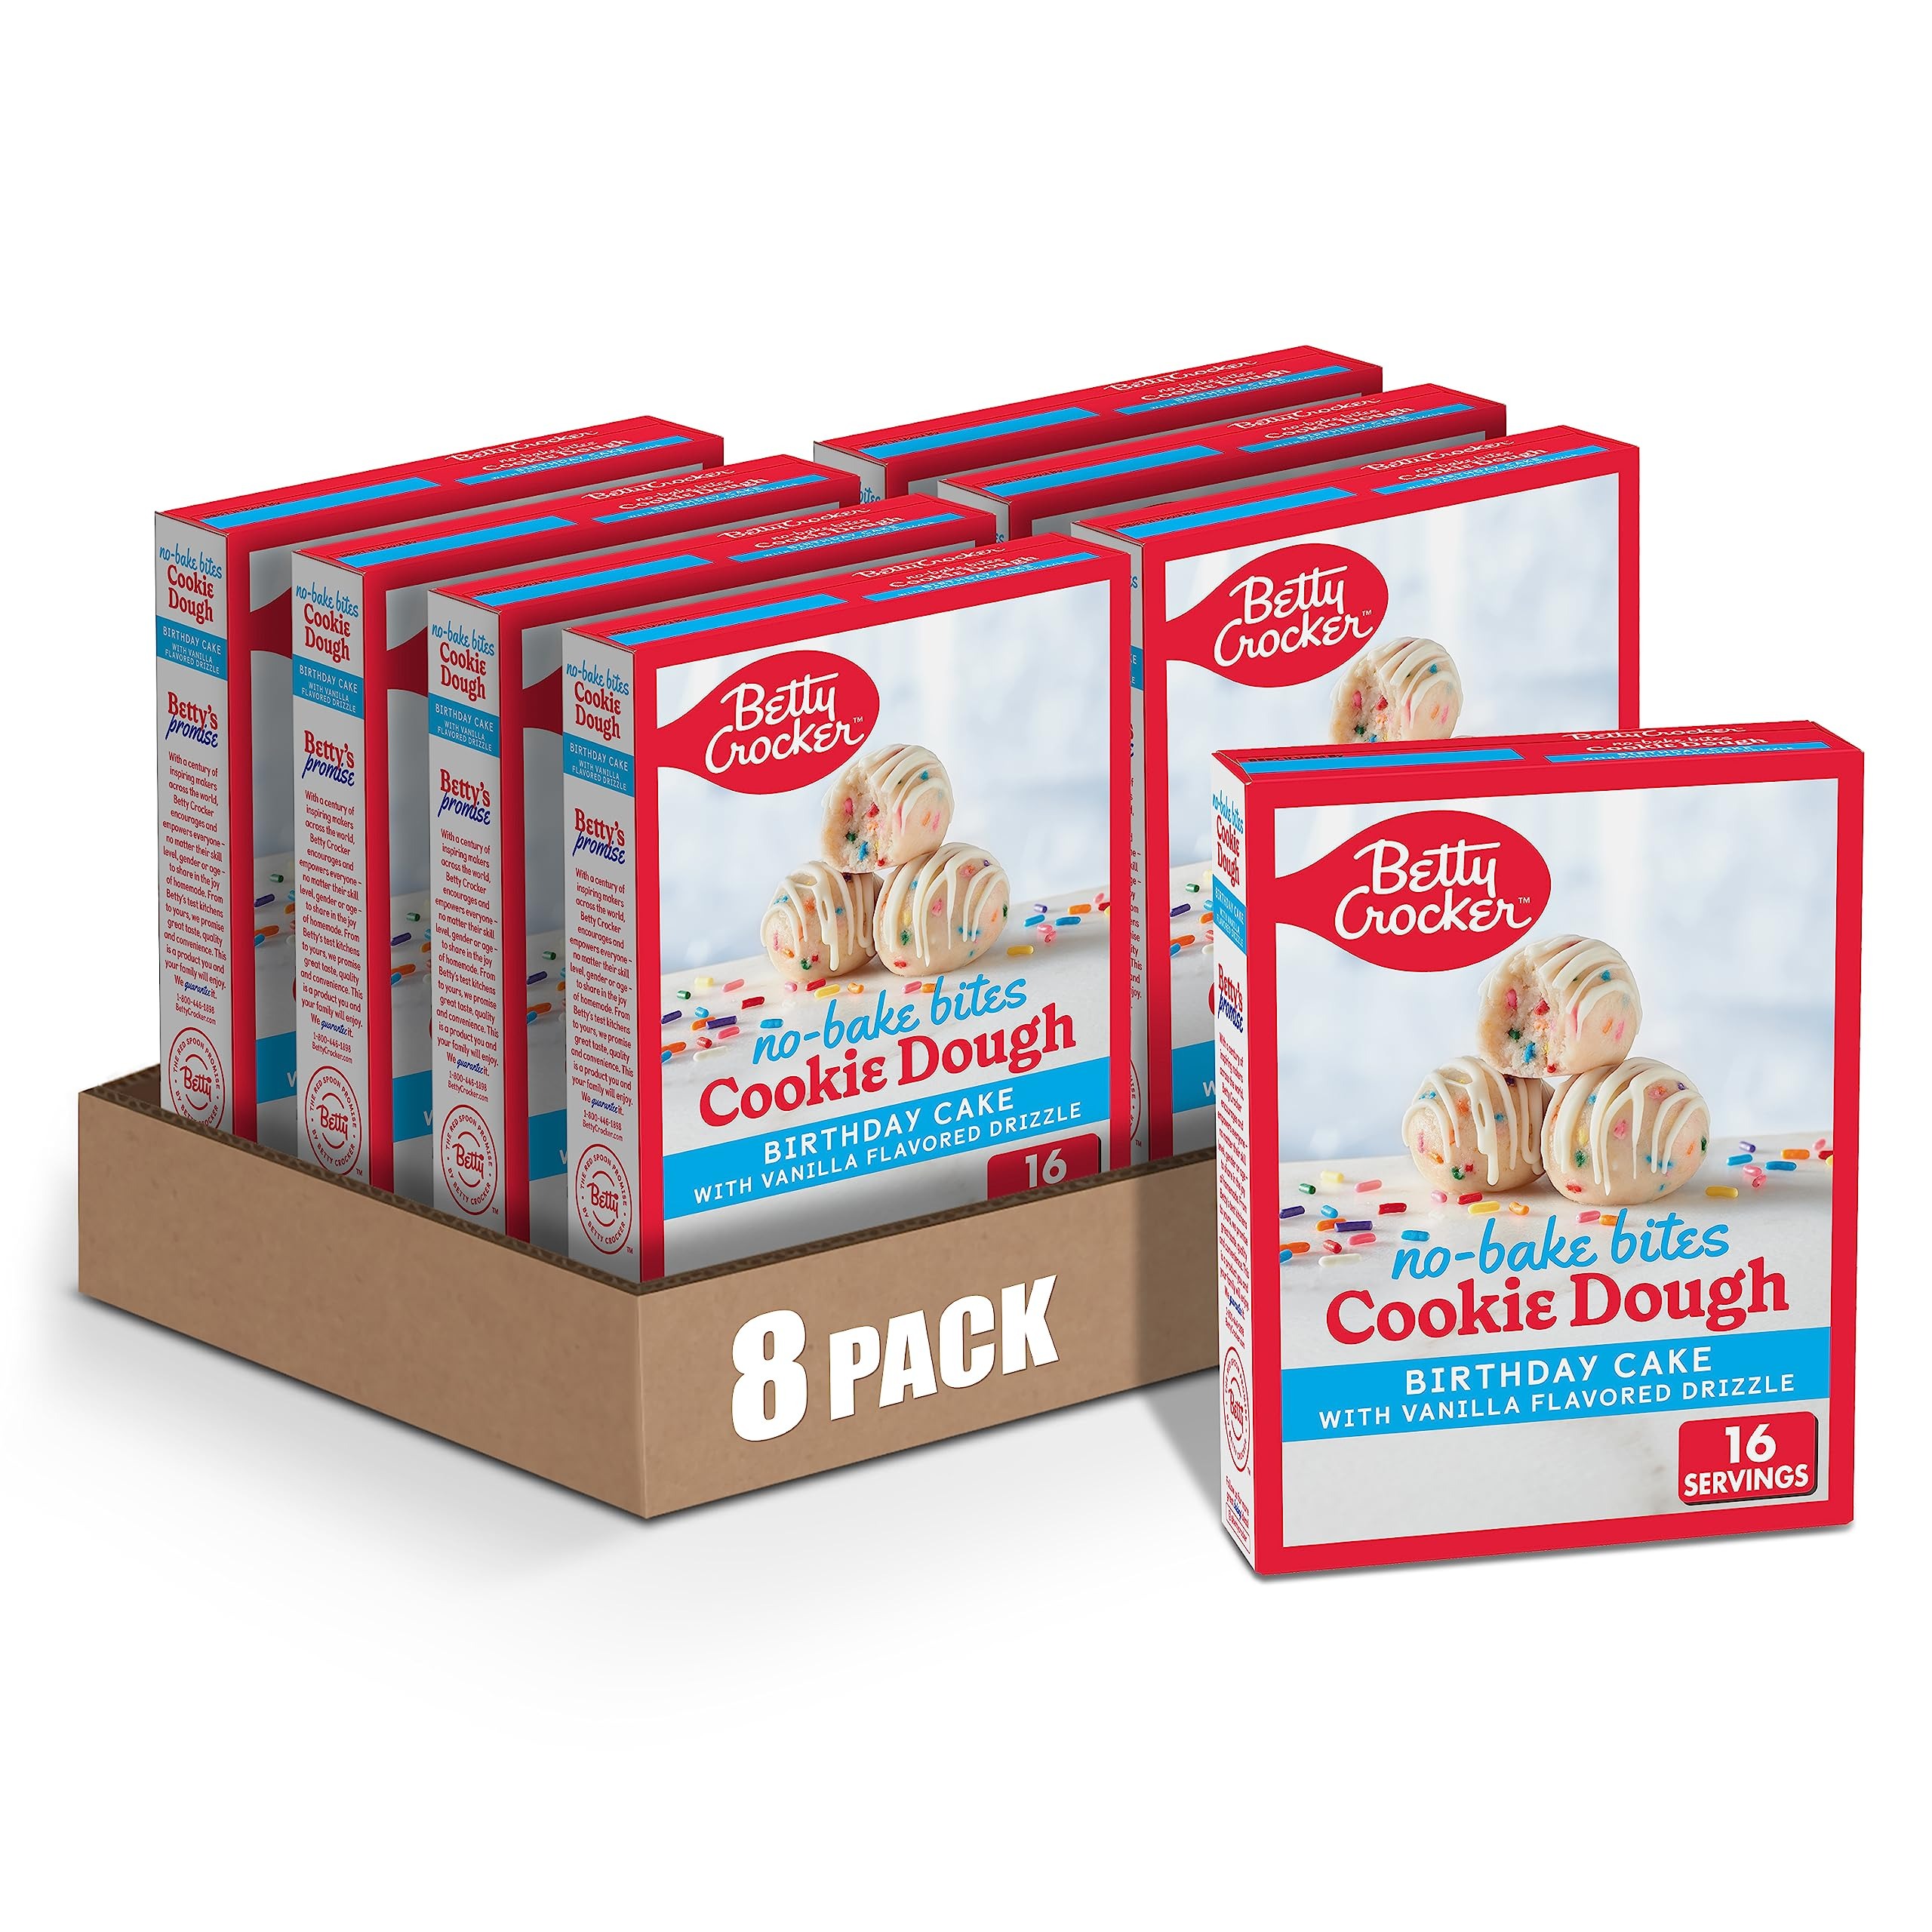
Item Name: Betty Crocker No-Bake Bites Birthday Cake Cookie Dough, 12.2 oz. (Pack of 8)
Bullet Point 1: COOKIE MIX: Enjoy delicious birthday cake no-bake cookies, as an easy snack to satisfy a craving in a single bite
Bullet Point 2: QUICK AND EASY: No baking is necessary, and go from the bowl to microwave in just minutes
Bullet Point 3: FAMILY FUN: A fun snack, or a treat worthy of any family gathering
Bullet Point 4: FRESH OR FROZEN: These edible cookie dough bites can be enjoyed frozen or refrigerated
Bullet Point 5: CONTAINS: 12.2 oz (Pack of 8)
Value: 97.6
Unit: Ounce

Price: 16.7